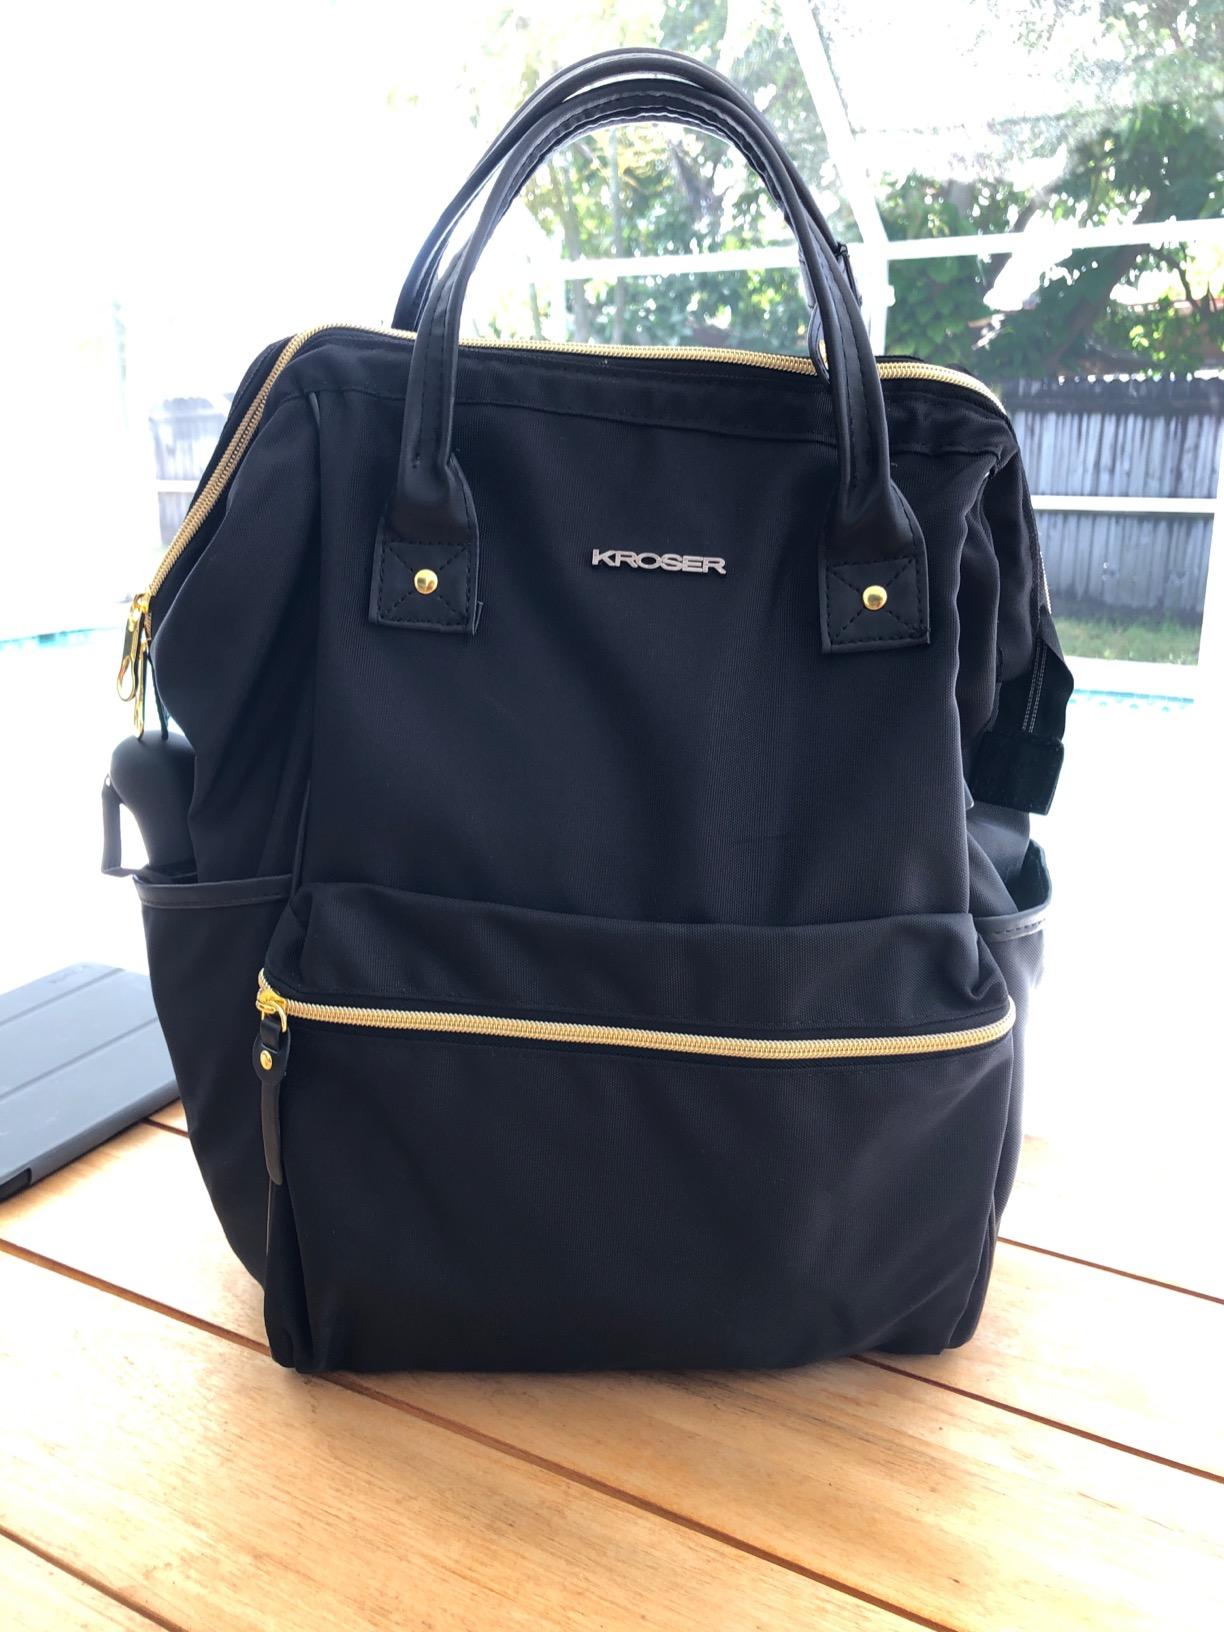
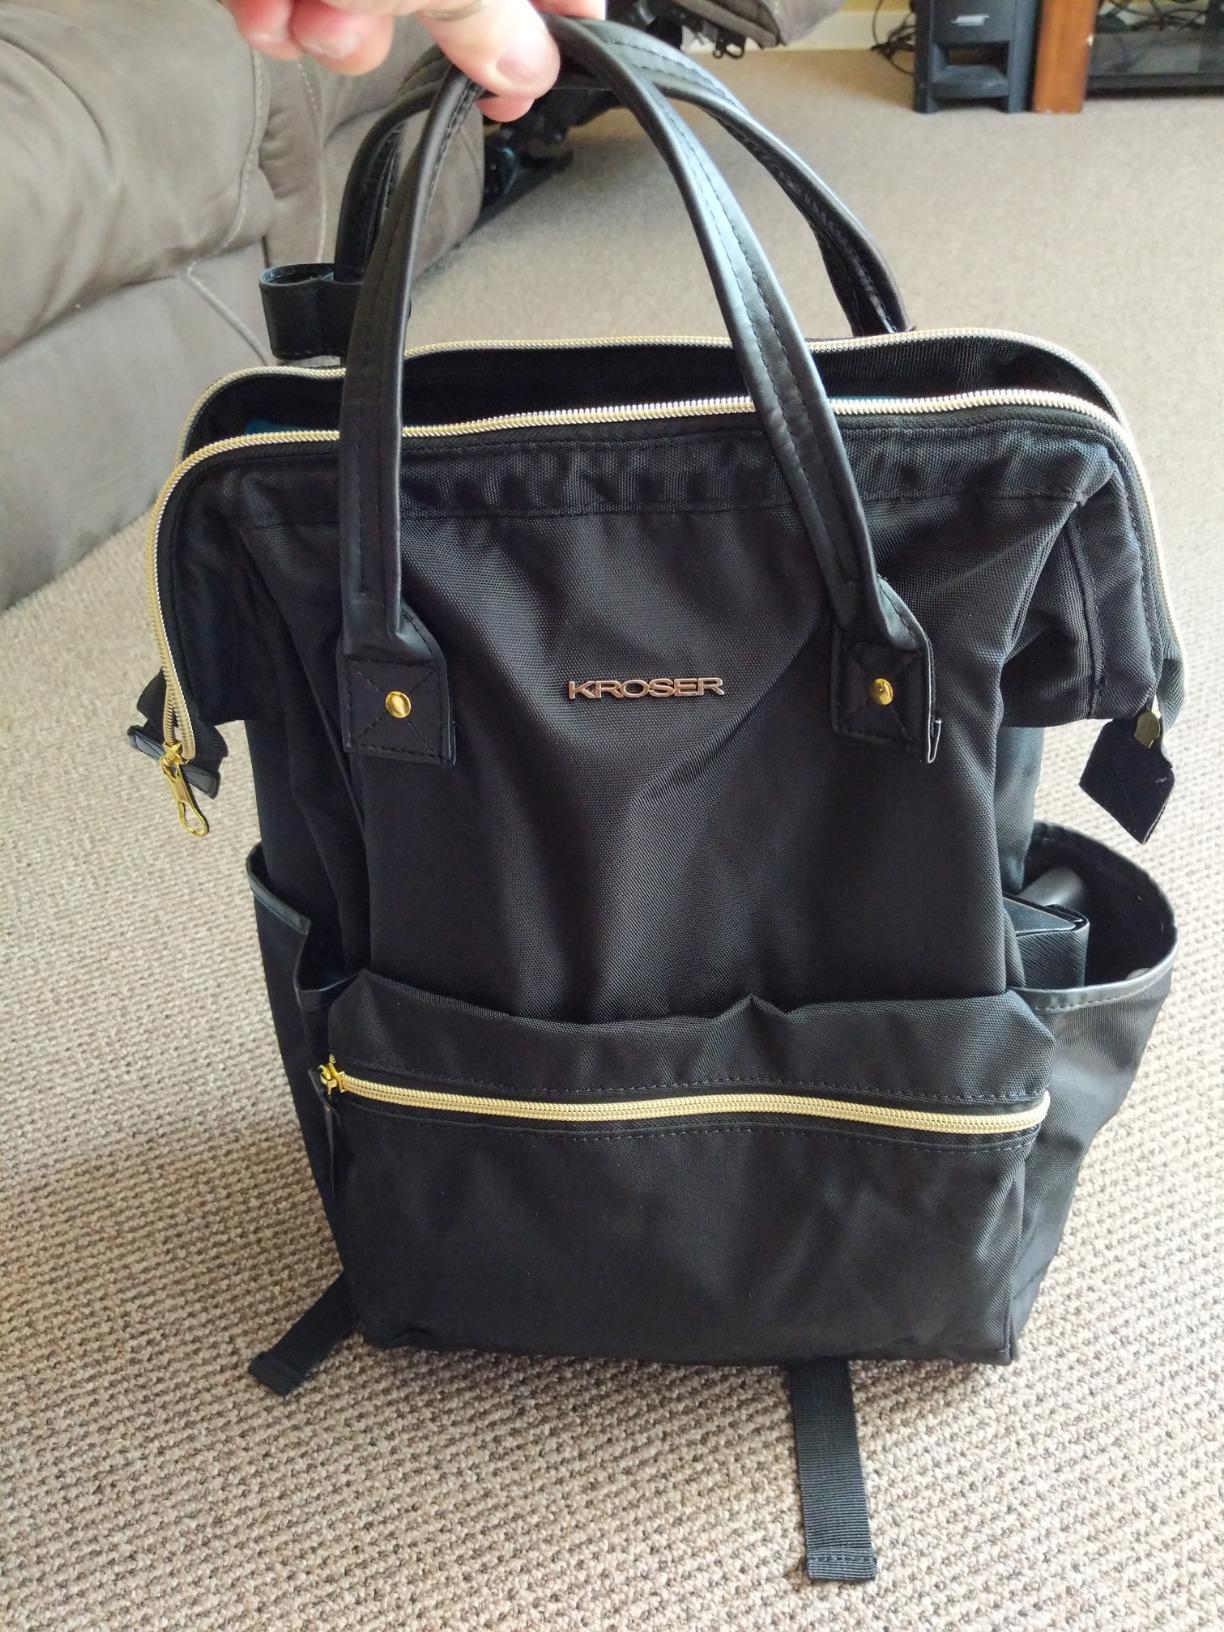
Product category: bag
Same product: yes